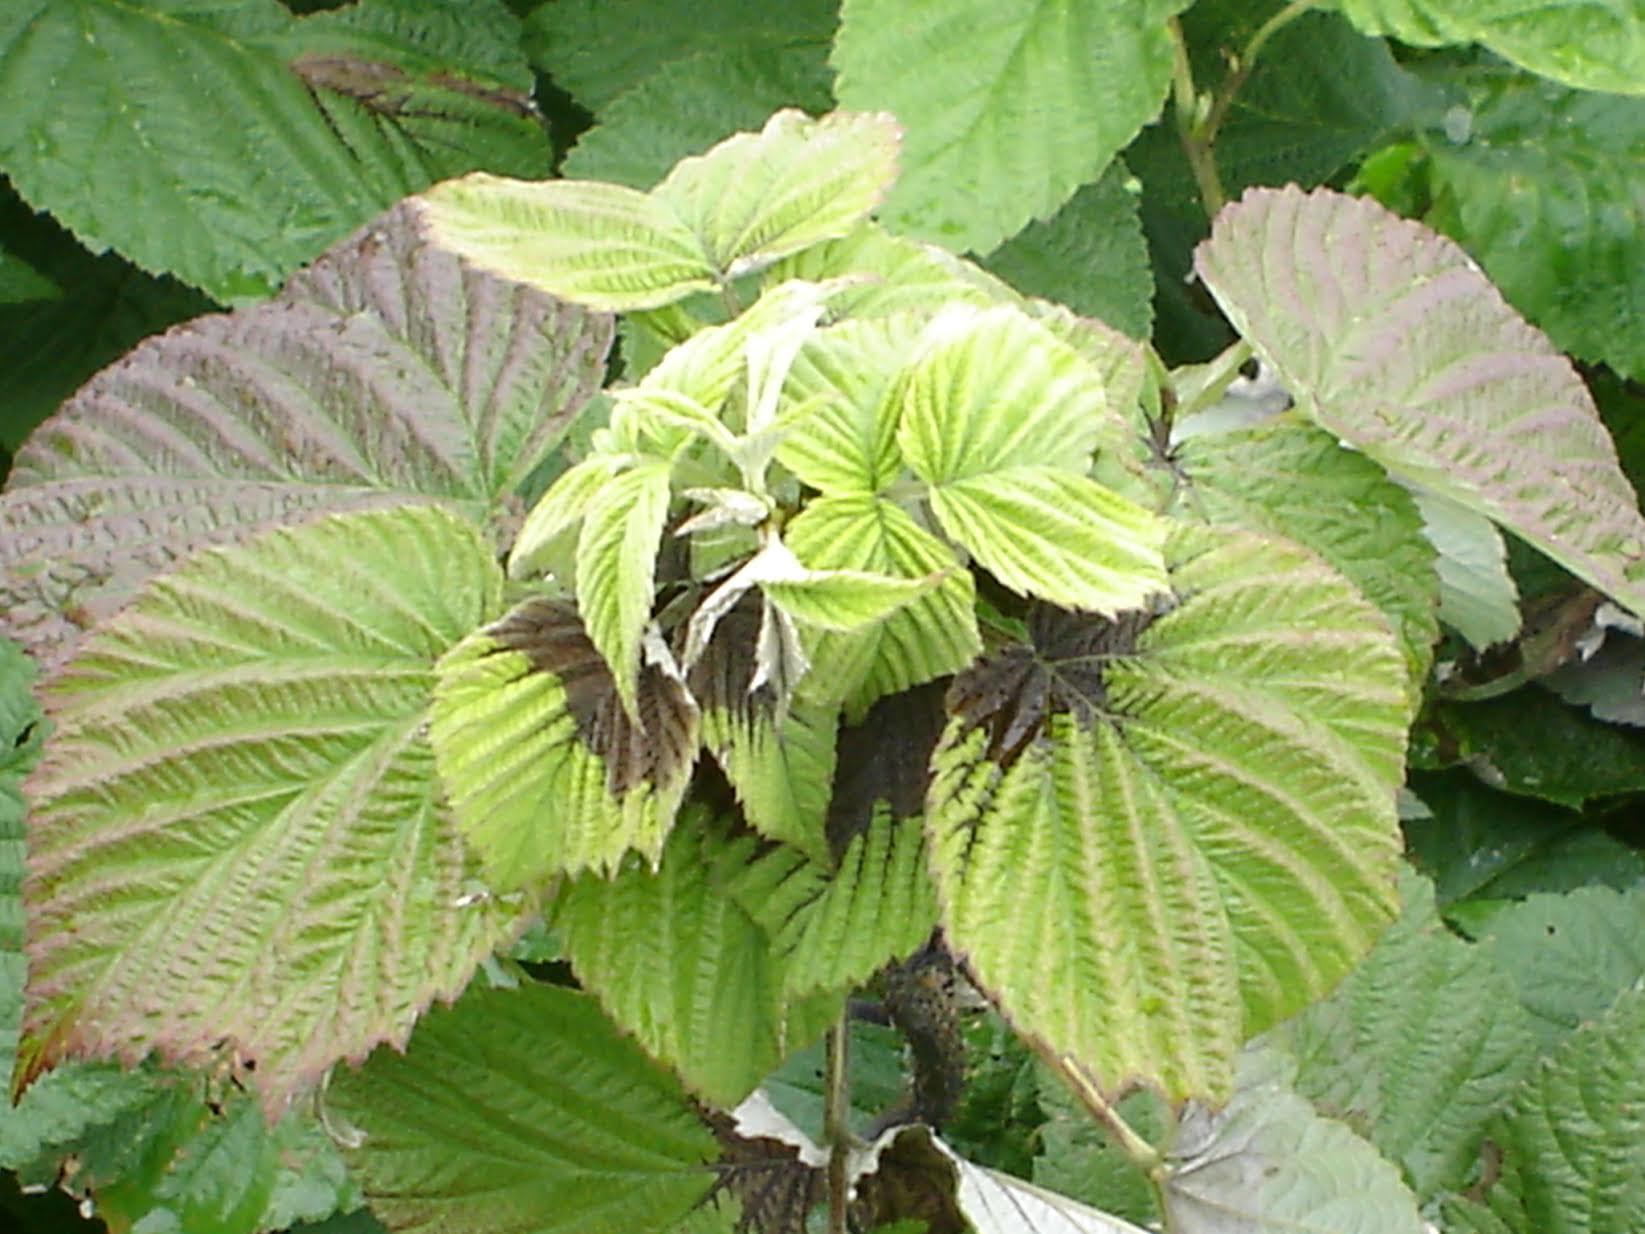
Plant: Raspberry
Disease: raspberry fire blight